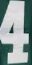
Number: 4